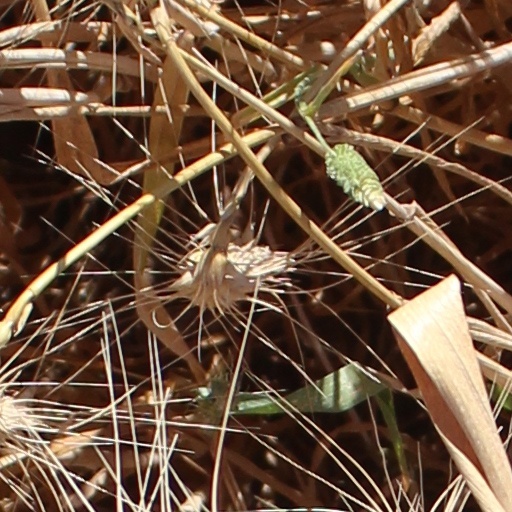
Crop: wheat